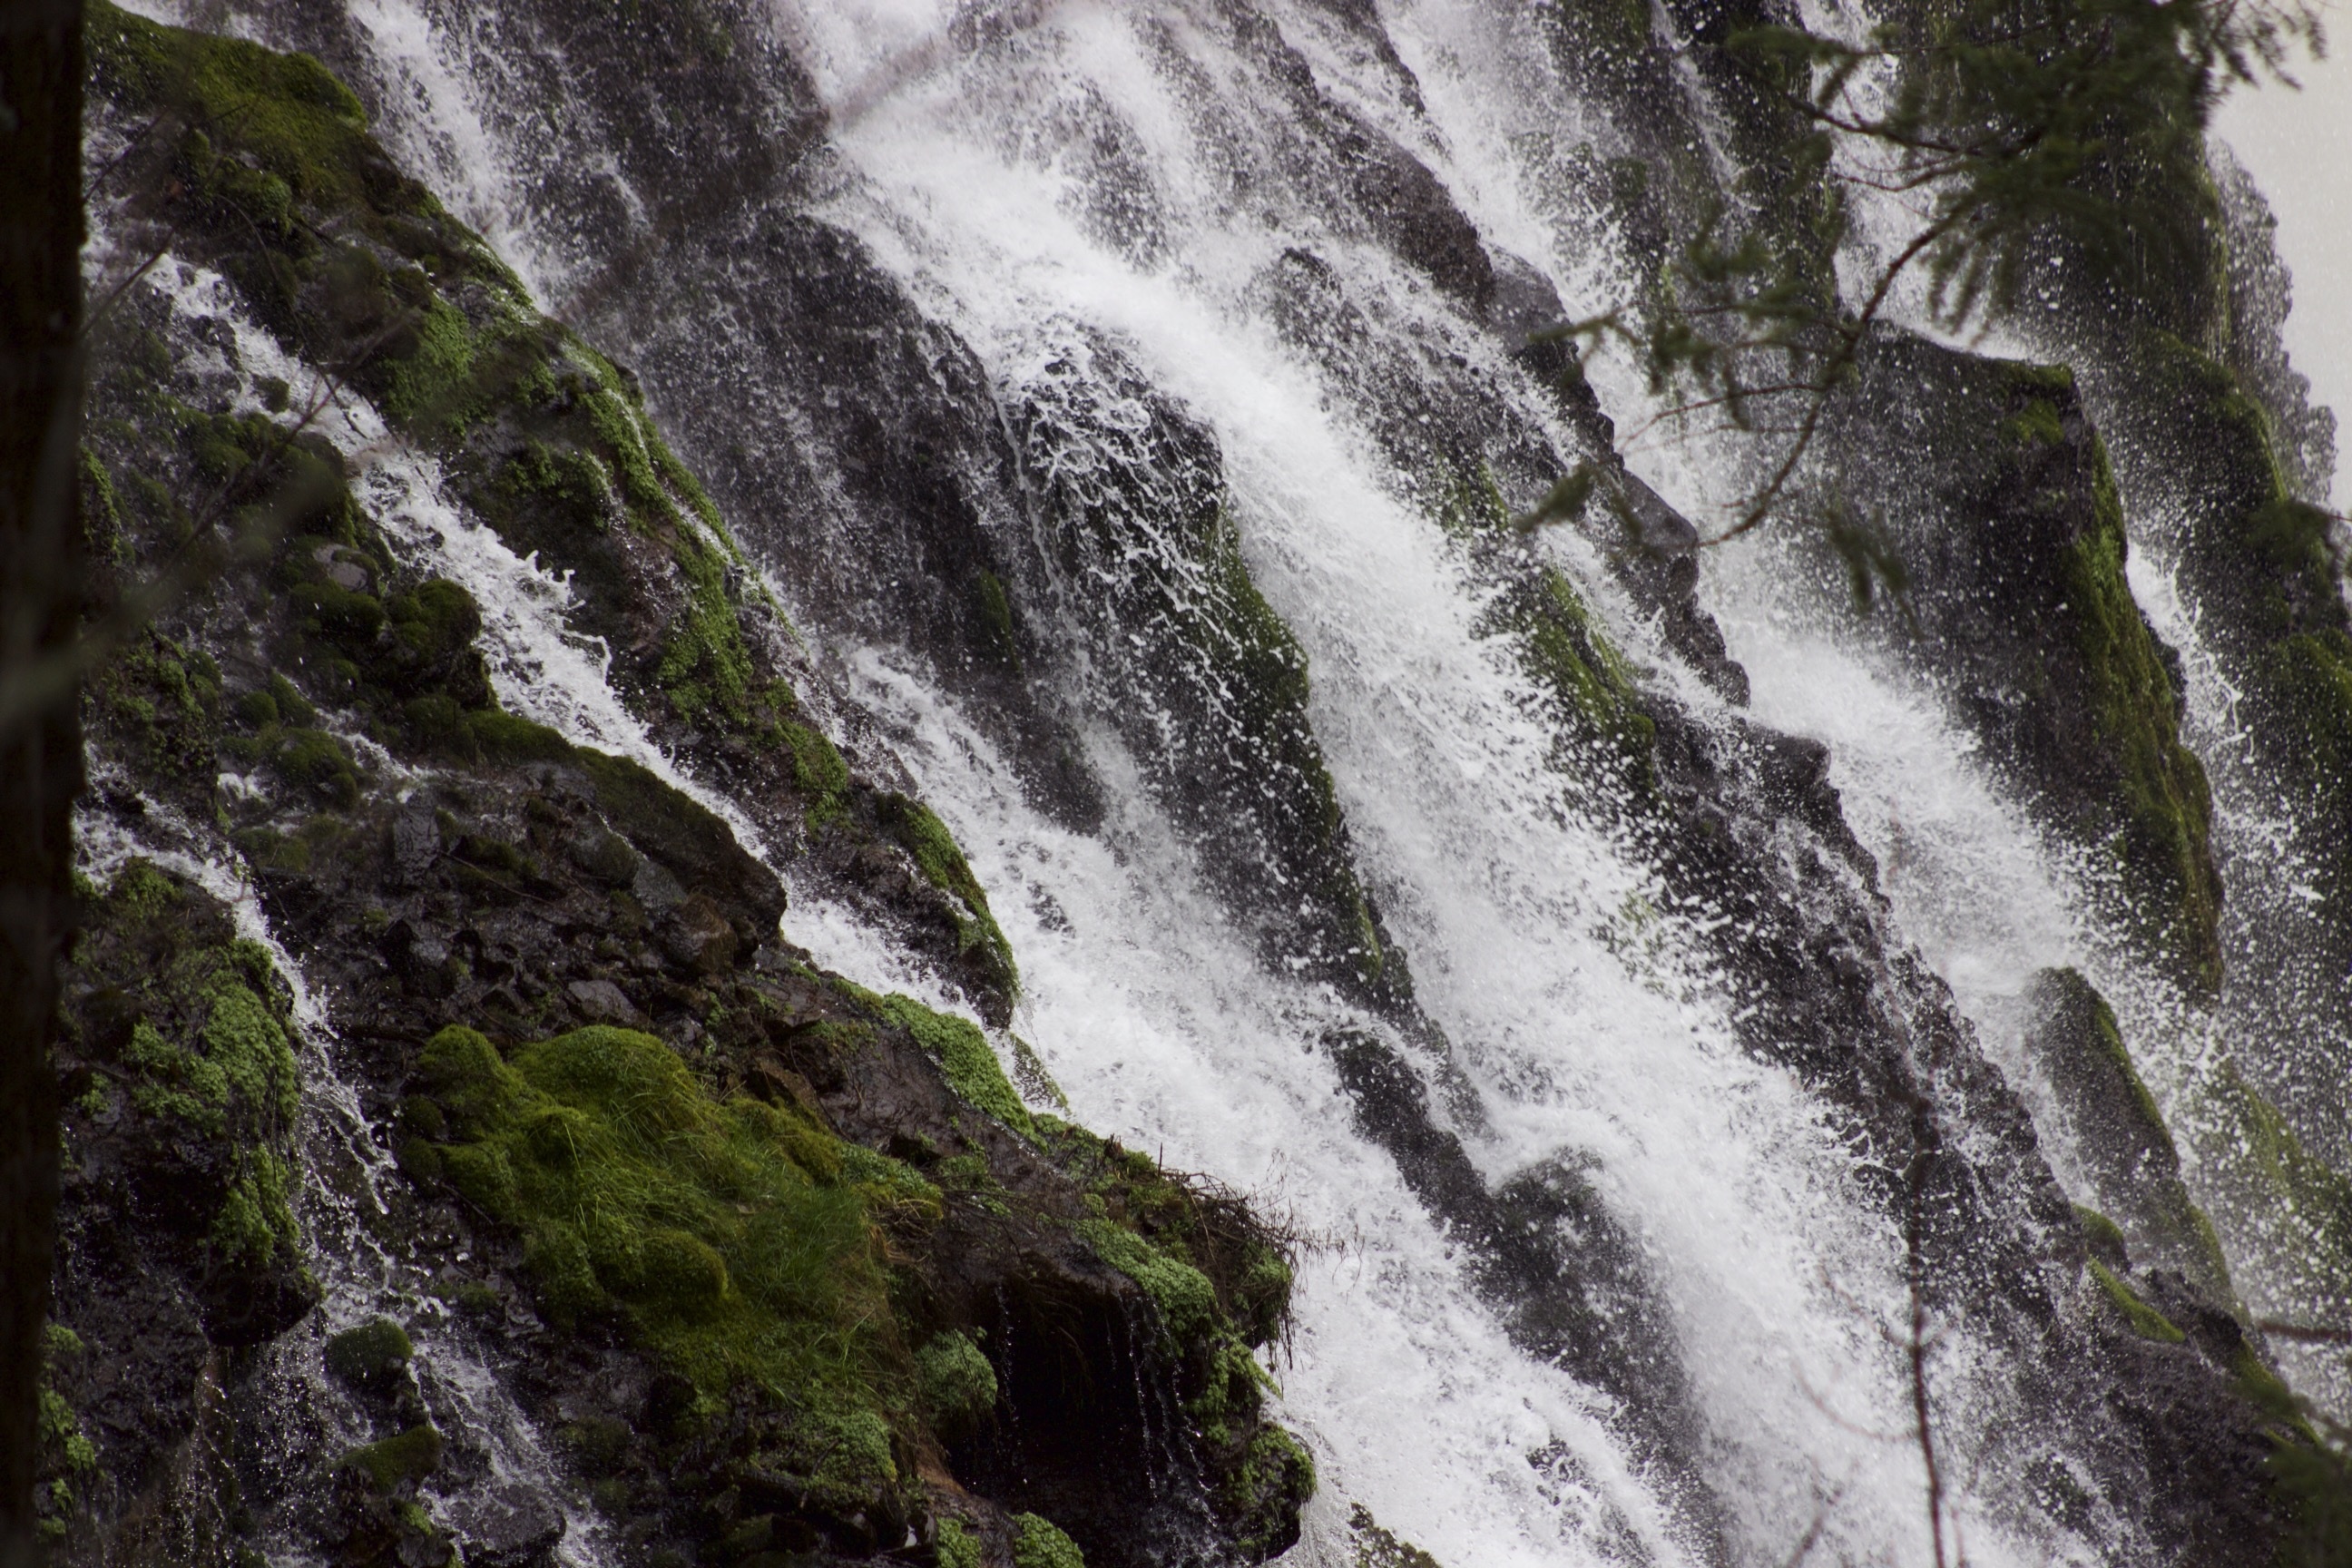
waterfall, terrain, body of water, ravine, wasserfall, water feature, geological phenomenon